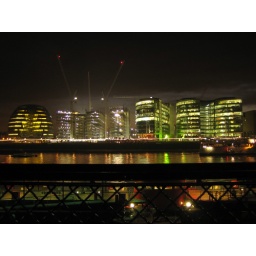
southbank near tower bridge